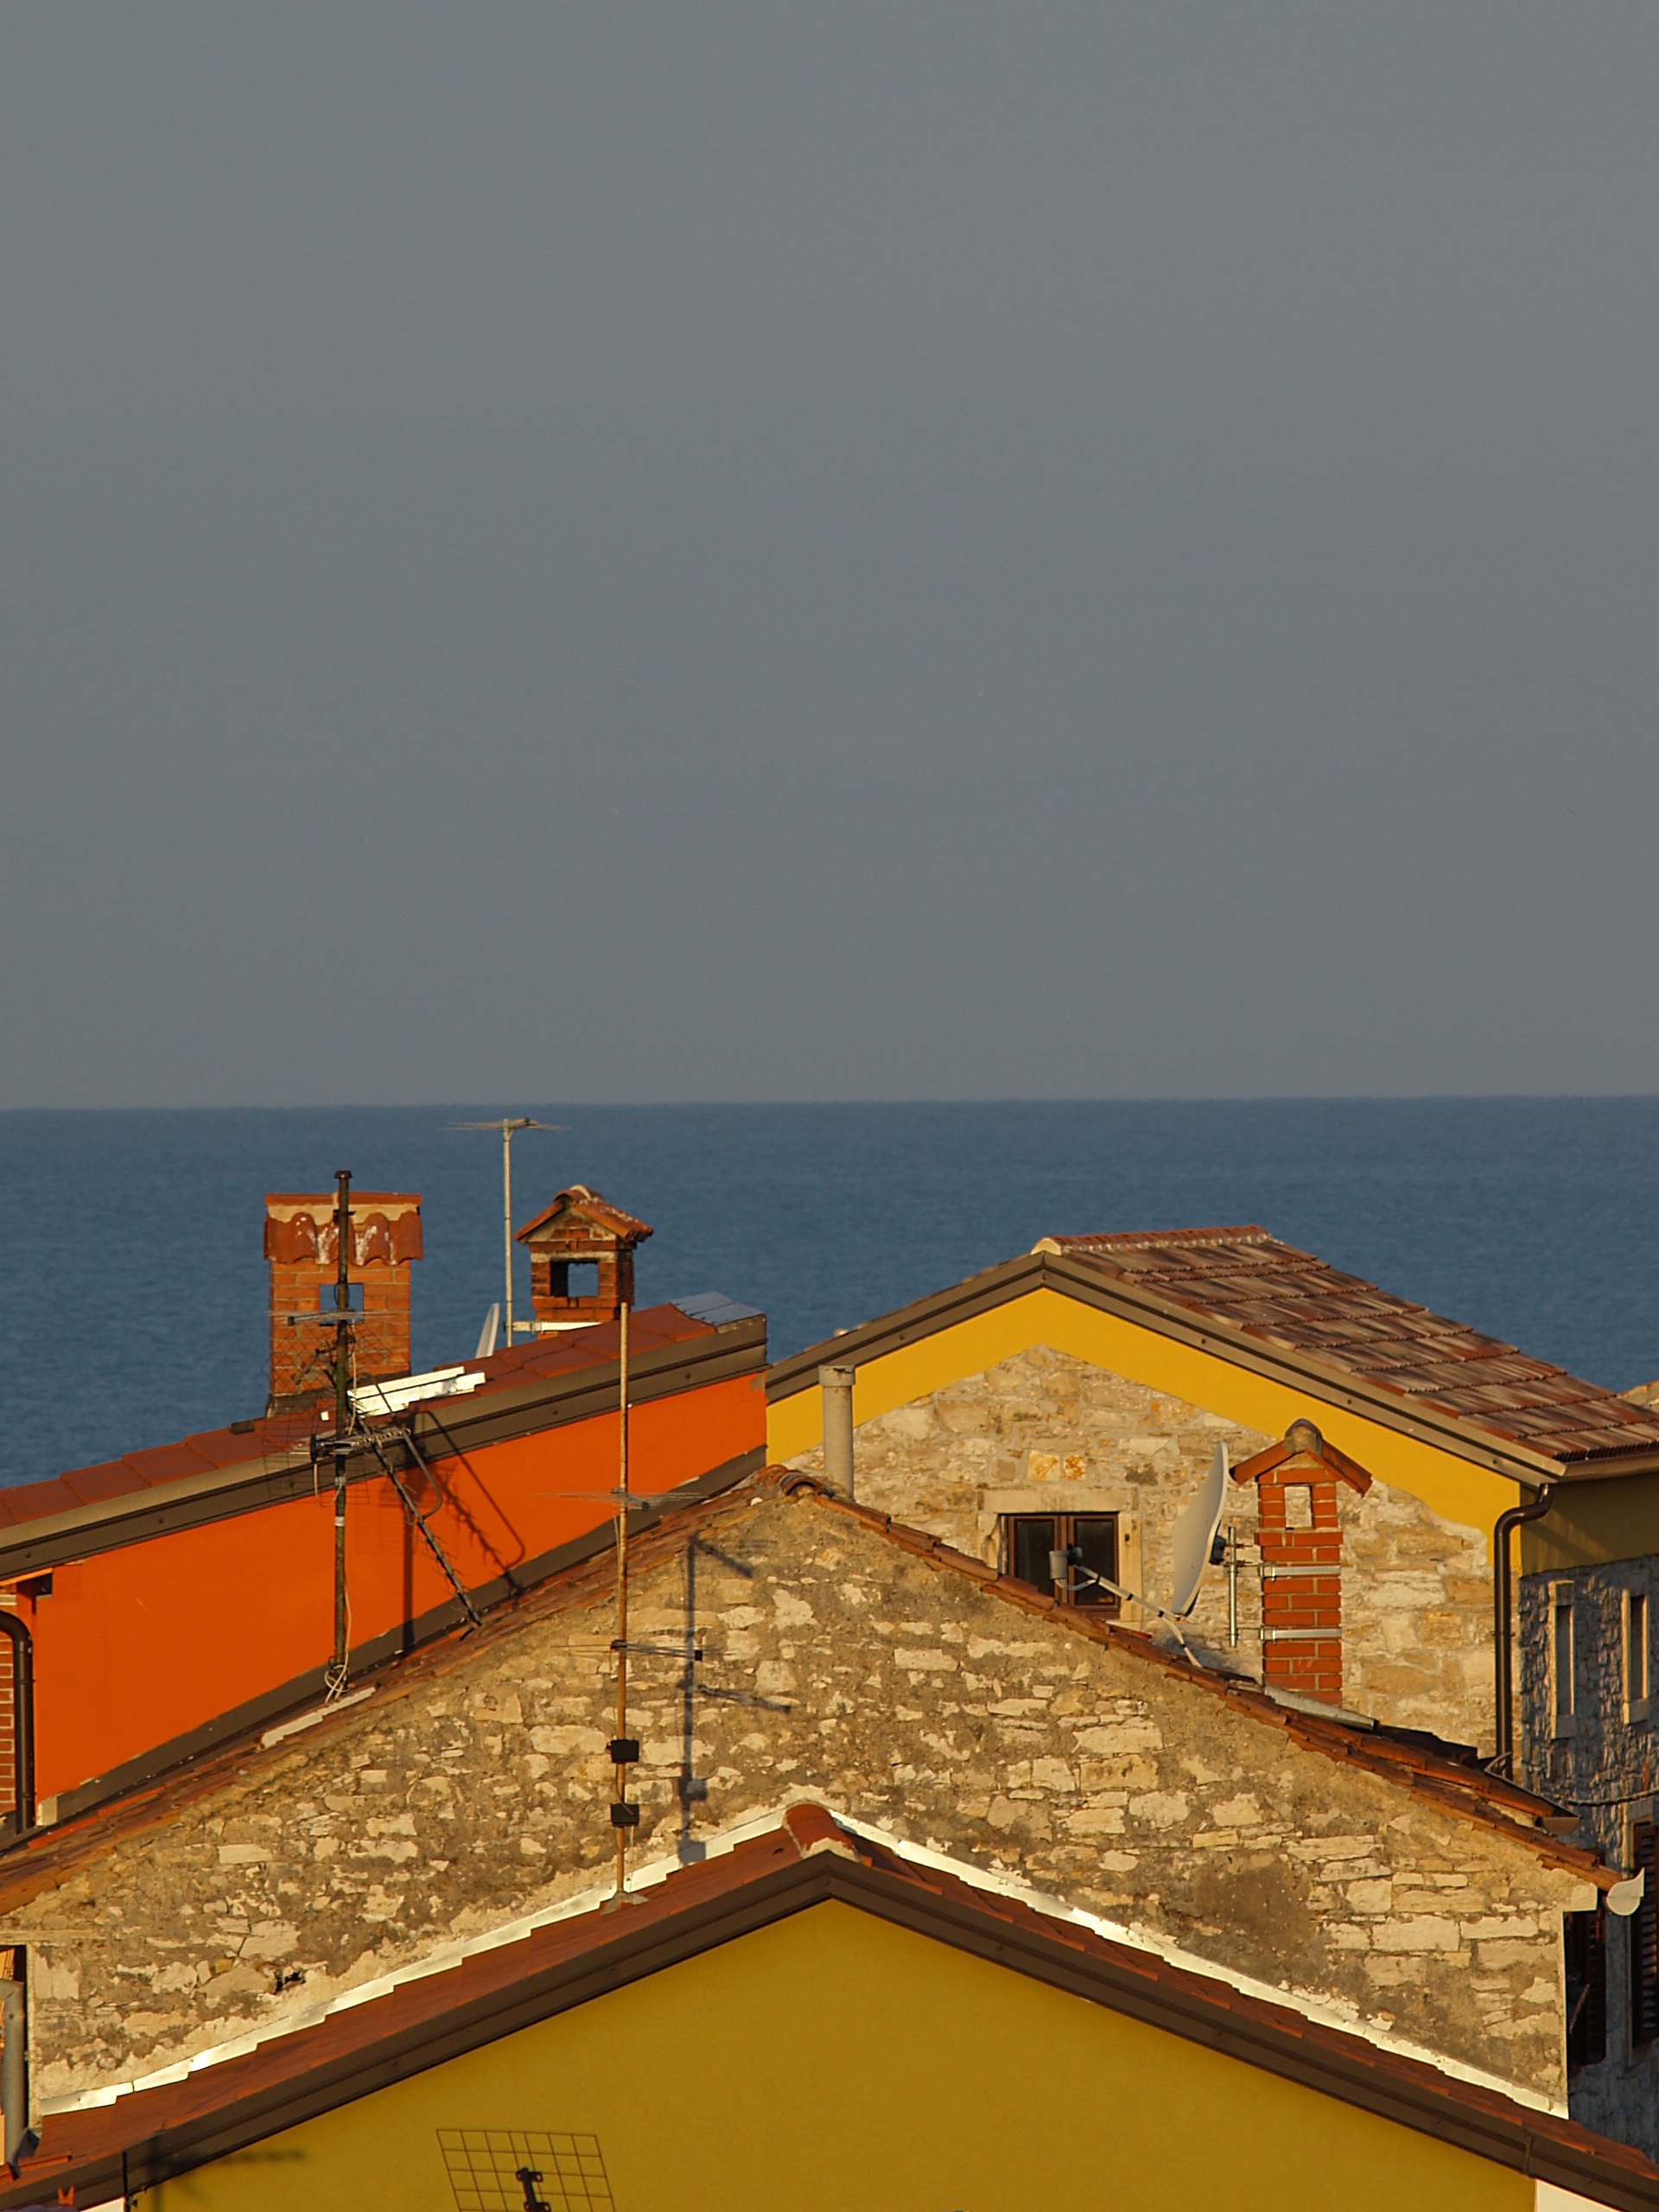
sea, coast, outdoor, ocean, sky, house, roof, vacation, dusk, evening, mediterranean, tower, bay